John Brashear

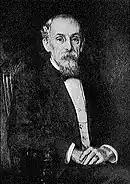
John Brashear

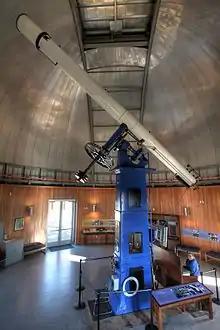
20" telescope

Starting in 1880, Brashear dedicated his time to manufacturing astronomical as well as scientific instruments and conducting various experiments. He notably developed an improved silvering method, which would later become the standard for coating first surface mirrors, known as the "Brashear Process," until vacuum metalizing began replacing it in 1932.